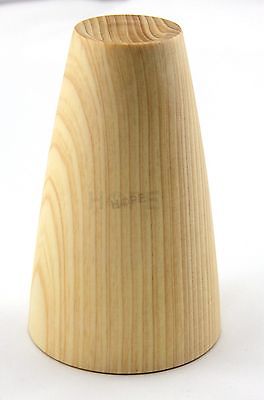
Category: mug